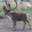
Label: deer